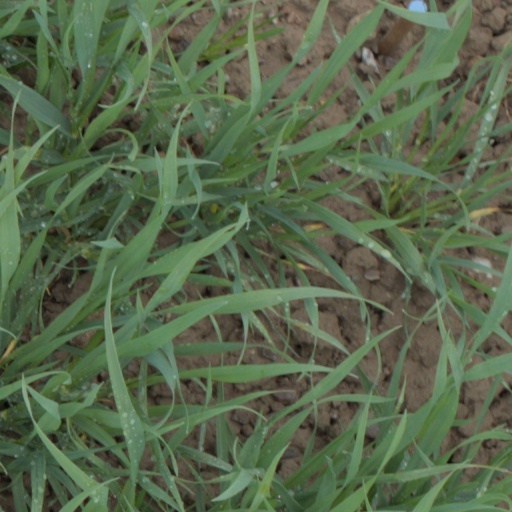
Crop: wheat